Risalpur

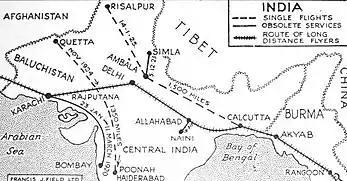
Air routes of British India in 1925, with single fight between Risalpur and Ambala Air Force Station (now in Haryana in India).

In 1910 Risalpur had a former aerodrome and airfield of the Royal Flying Corps, and later the Royal Air Force.